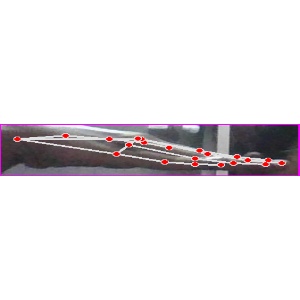
अक्षर: ज